Manual fare collection

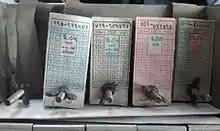
A ticket box with tickets waiting to be punched in a BEST Bus in Mumbai, India.

Manual fare collection is the practice of collecting fares manually (without the aid of an automated machine). "Fare collection" generally refers to the collection of fares in the transport industry in return for a ticket or passes to travel. Commonly used on buses and train transport systems (in the UK; in Poland, for example, buying and validating the tickets by machine is the passenger's task; the passengers enter the bus through any of the doors and buying a ticket from the driver is an option where there is no automatic selling machine or if somebody forgets to buy a ticket before), manual fare collection is increasingly becoming obsolete with the introduction of smart cards such as the Transport for London 'Oyster card'. However, in the face of this trend, some companies have opted to retain more traditional methods of manual fare collection to both save money (automatic equipment is expensive) and ensure reliability. In the United Kingdom, examples of this can be seen on the Transport for London Heritage lines and the FirstGroup FTR routes in York, Leeds, Luton, and Swansea where bus conductors (dubbed 'customer hosts') have returned to work. The other reason(with lowering prices of electronics, and in most cases need to buy it once) may be for Heritage routes - tradition "look", for other routes(because of quite high monthly labor cost in UK) agreements and strong unions with the tries from politics to lower the unemployment rate by making overworking in public service.